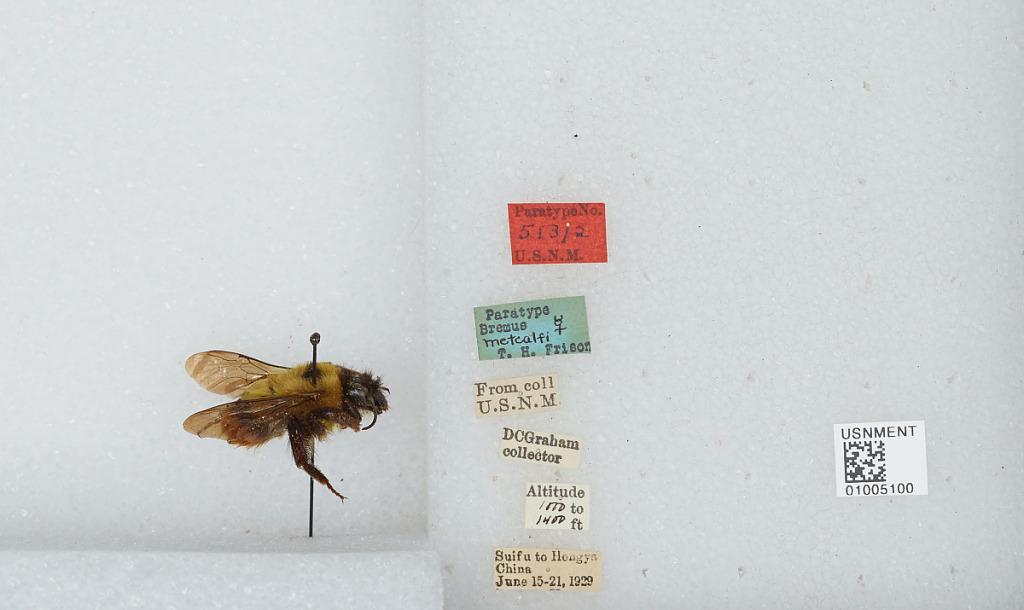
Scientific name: Bombus (Orientalibombus) braccatus Friese
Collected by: D. Graham
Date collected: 1929-6-15
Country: China
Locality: Yibin (formerly Suifu), Sichuan to Hongya, Gansu Sheng
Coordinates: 28.77, -104.62